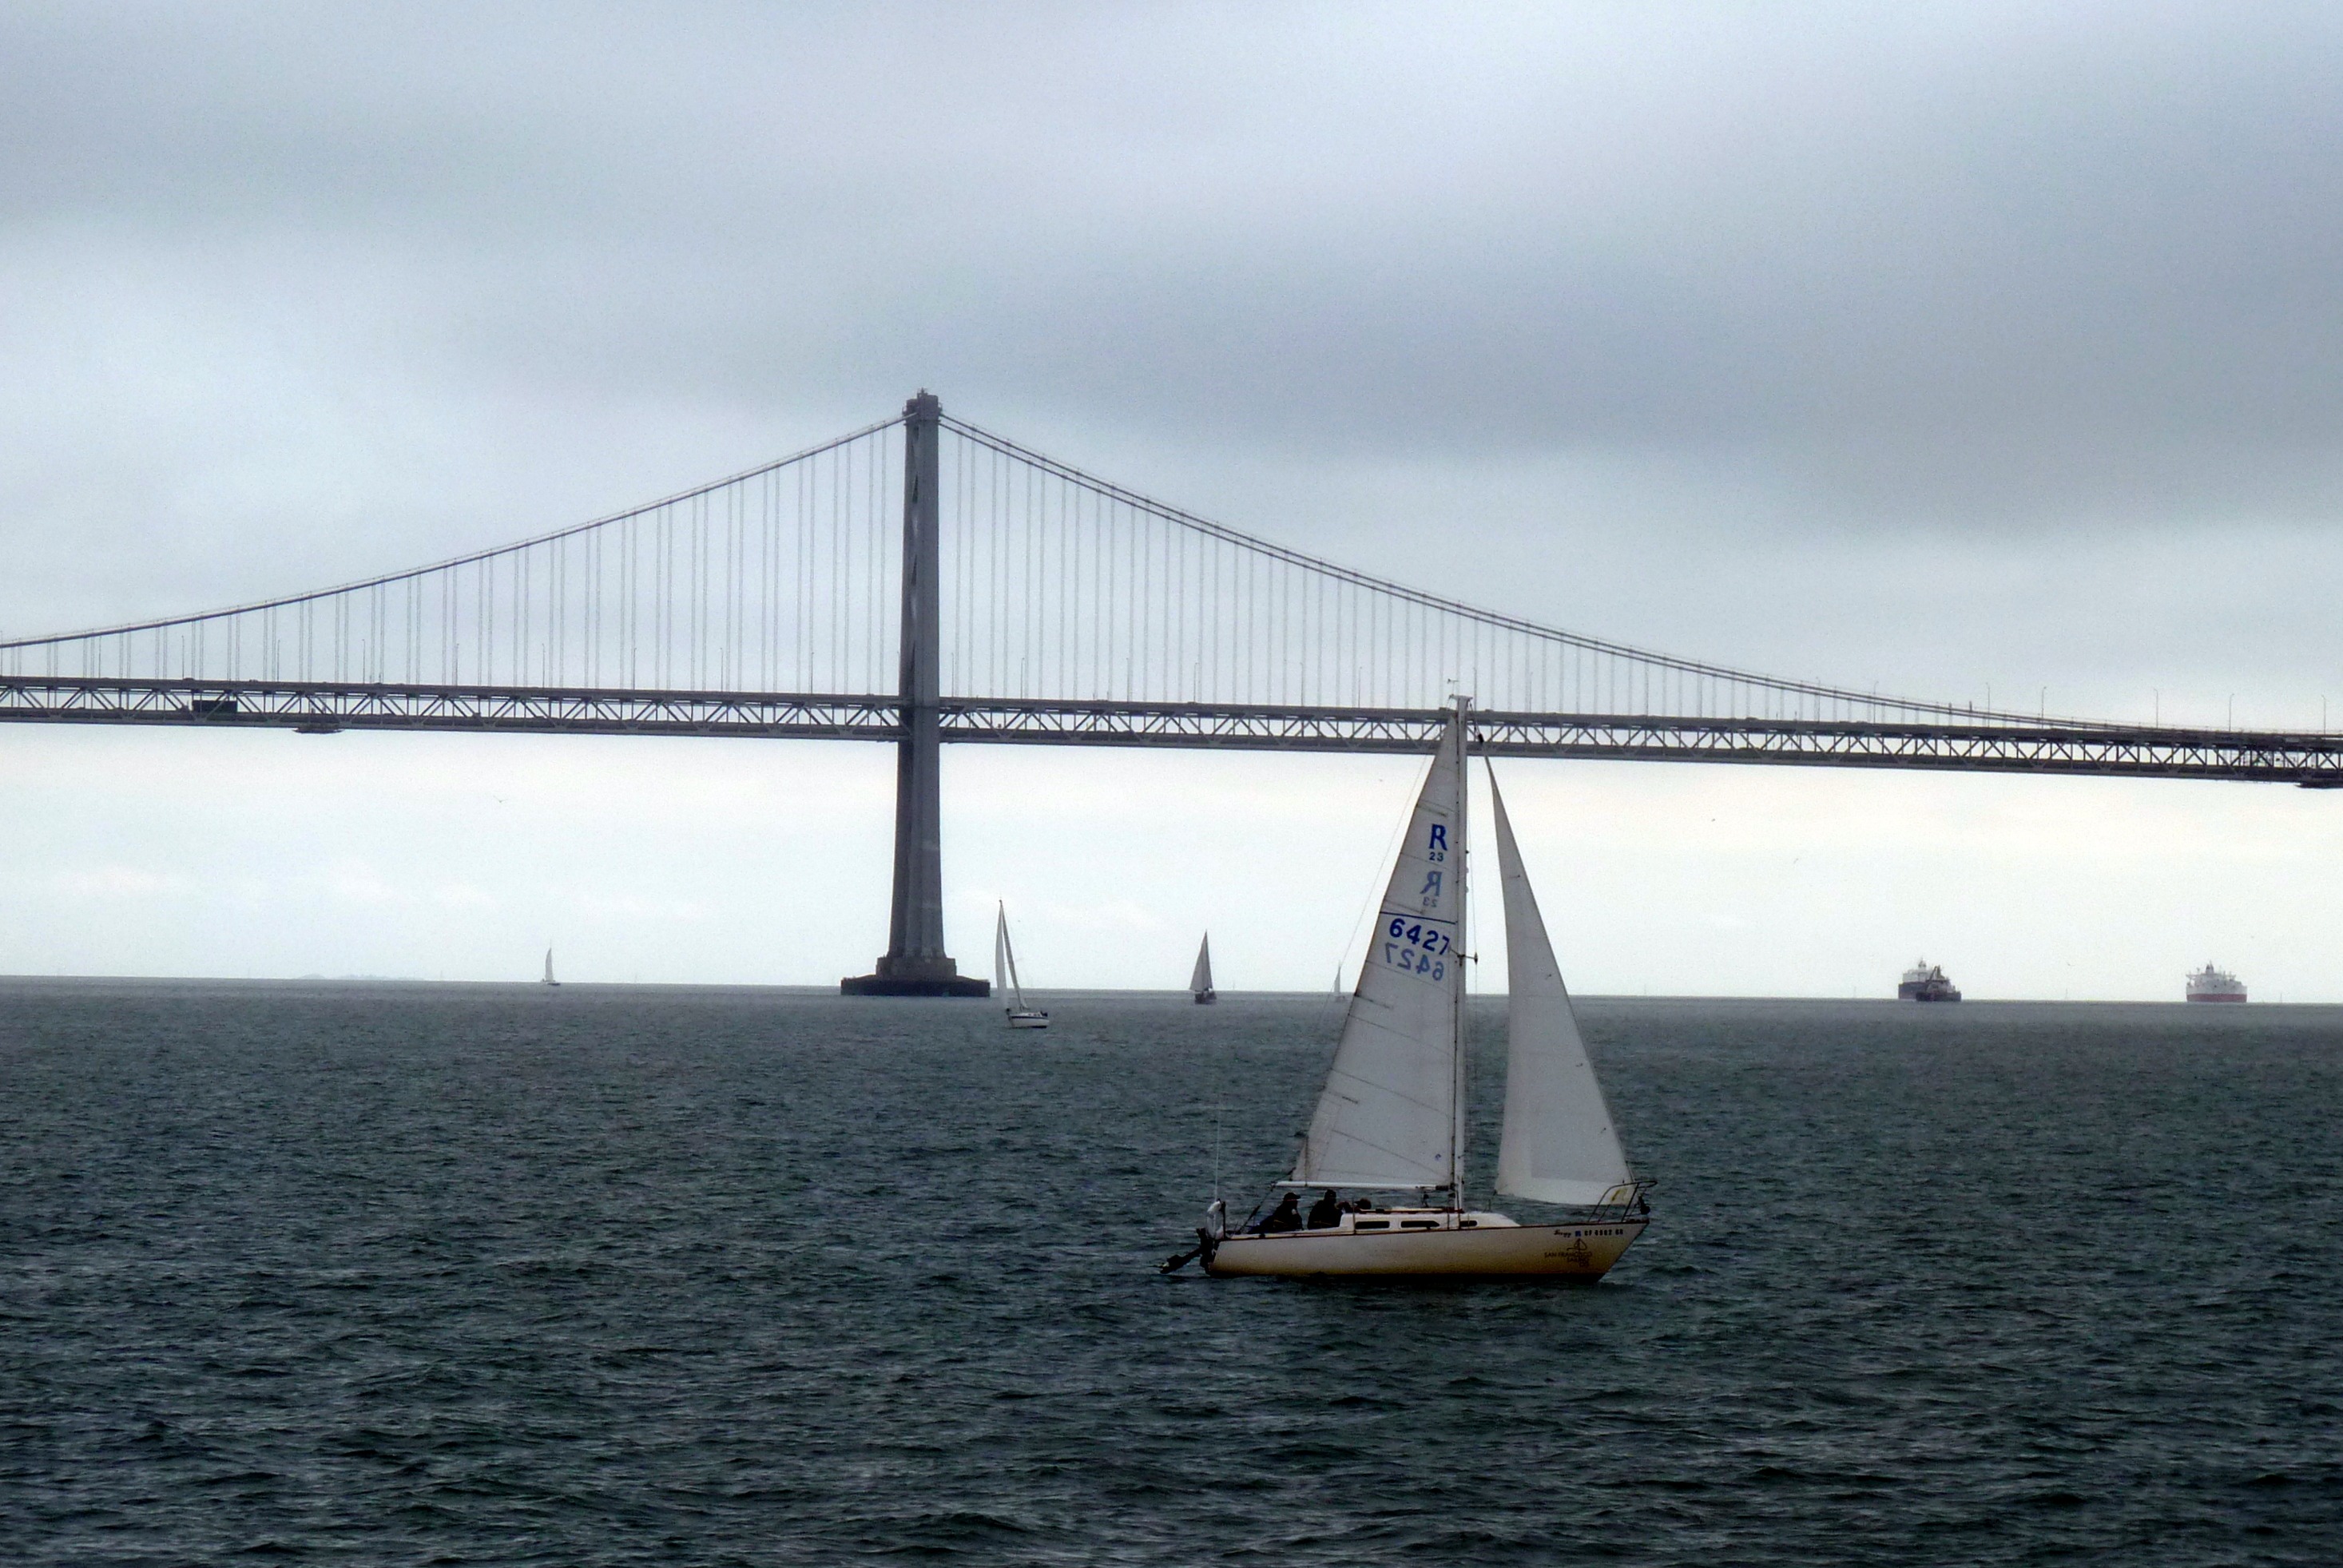
sea, boat, bridge, san francisco, suspension bridge, vehicle, mast, sailing, bay, sailboat, sail, schooner, sailing ship, cable stayed bridge, steel cables, oakland bay bridge, nonbuilding structure